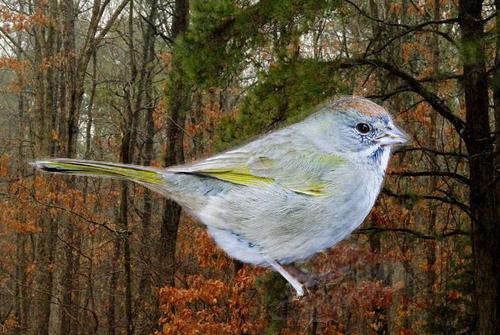
Bird species: Green_tailed_Towhee
Bird type: landbird
Background: land